Dräxlmaier Group

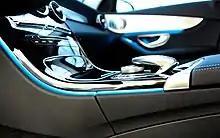
Centre console for a Mercedes-Benz 205 developed by Dräxlmaier

The company produces all elements of a wiring harness system, such as high-voltage and battery wiring harnesses, independent wiring harnesses, data wires and engine wiring harnesses. The Dräxlmaier Group produces components, systems and packages in digital electronics for interiors and vehicle electrical systems, high-voltage energy storage and electromobility.